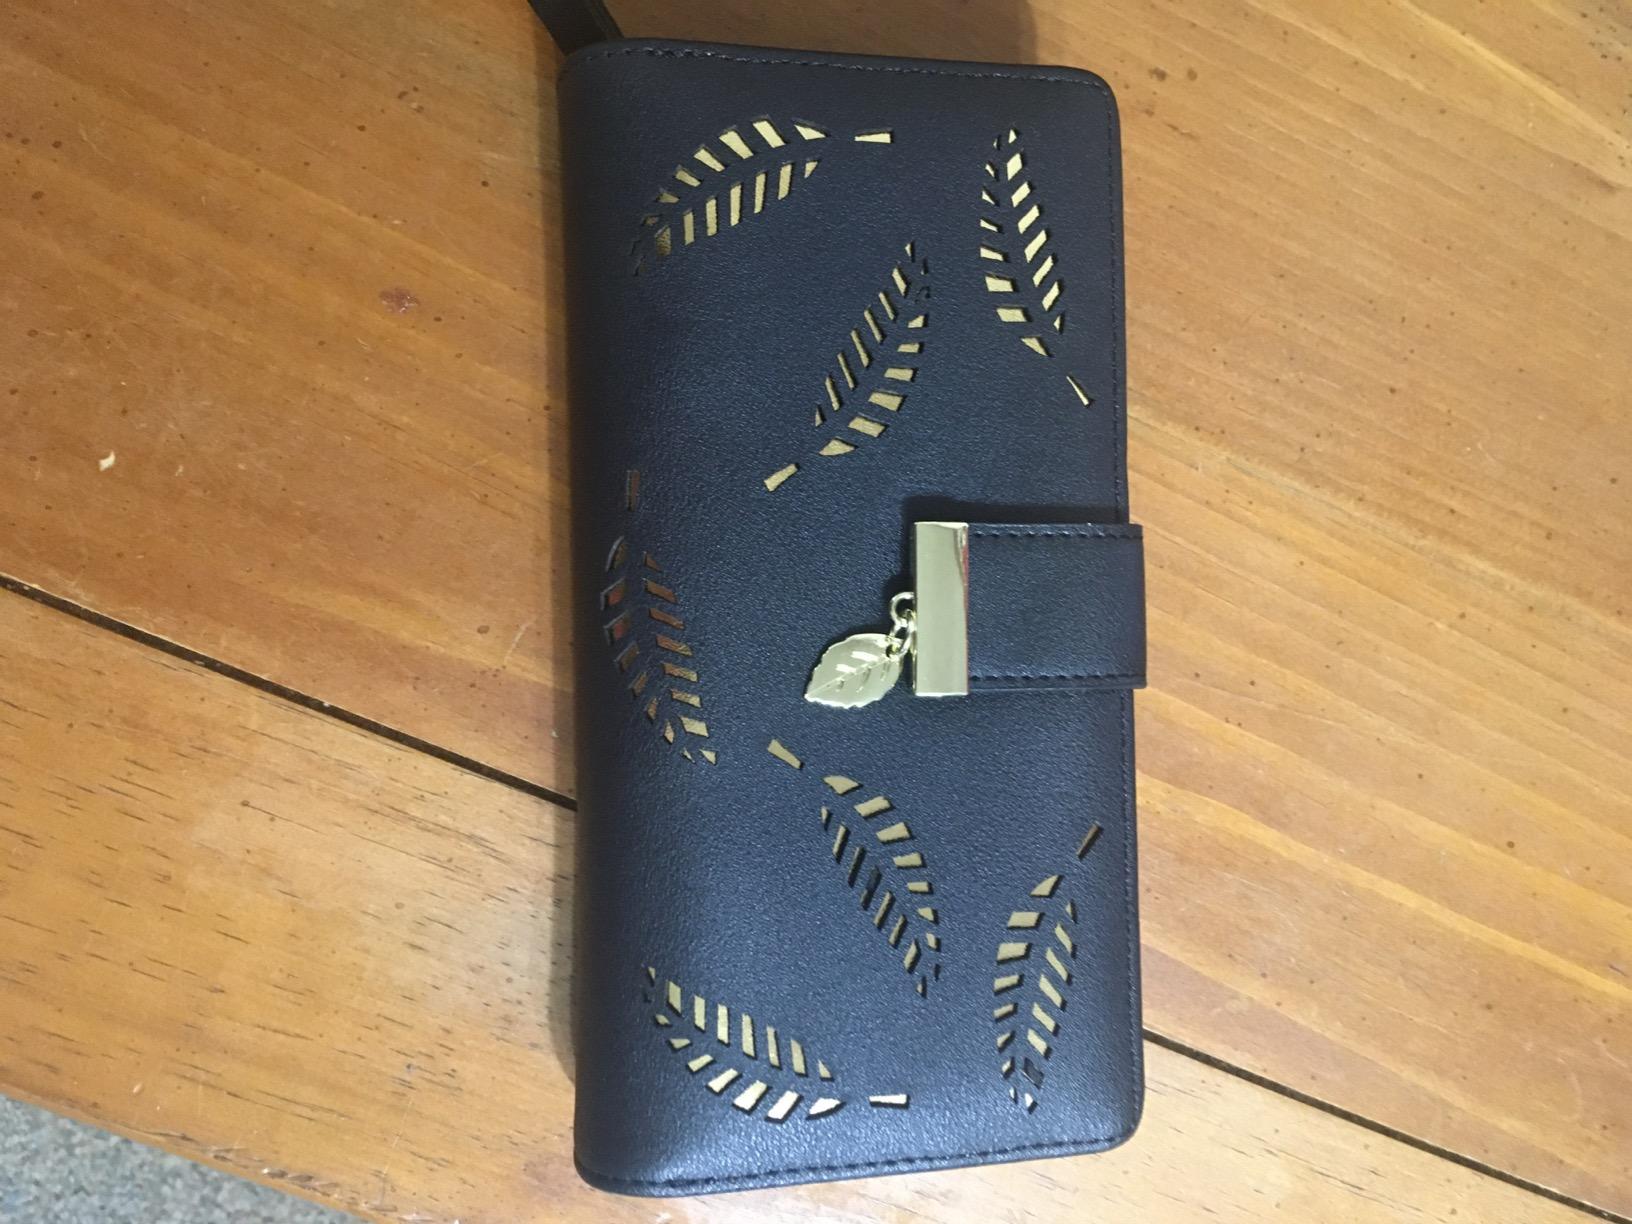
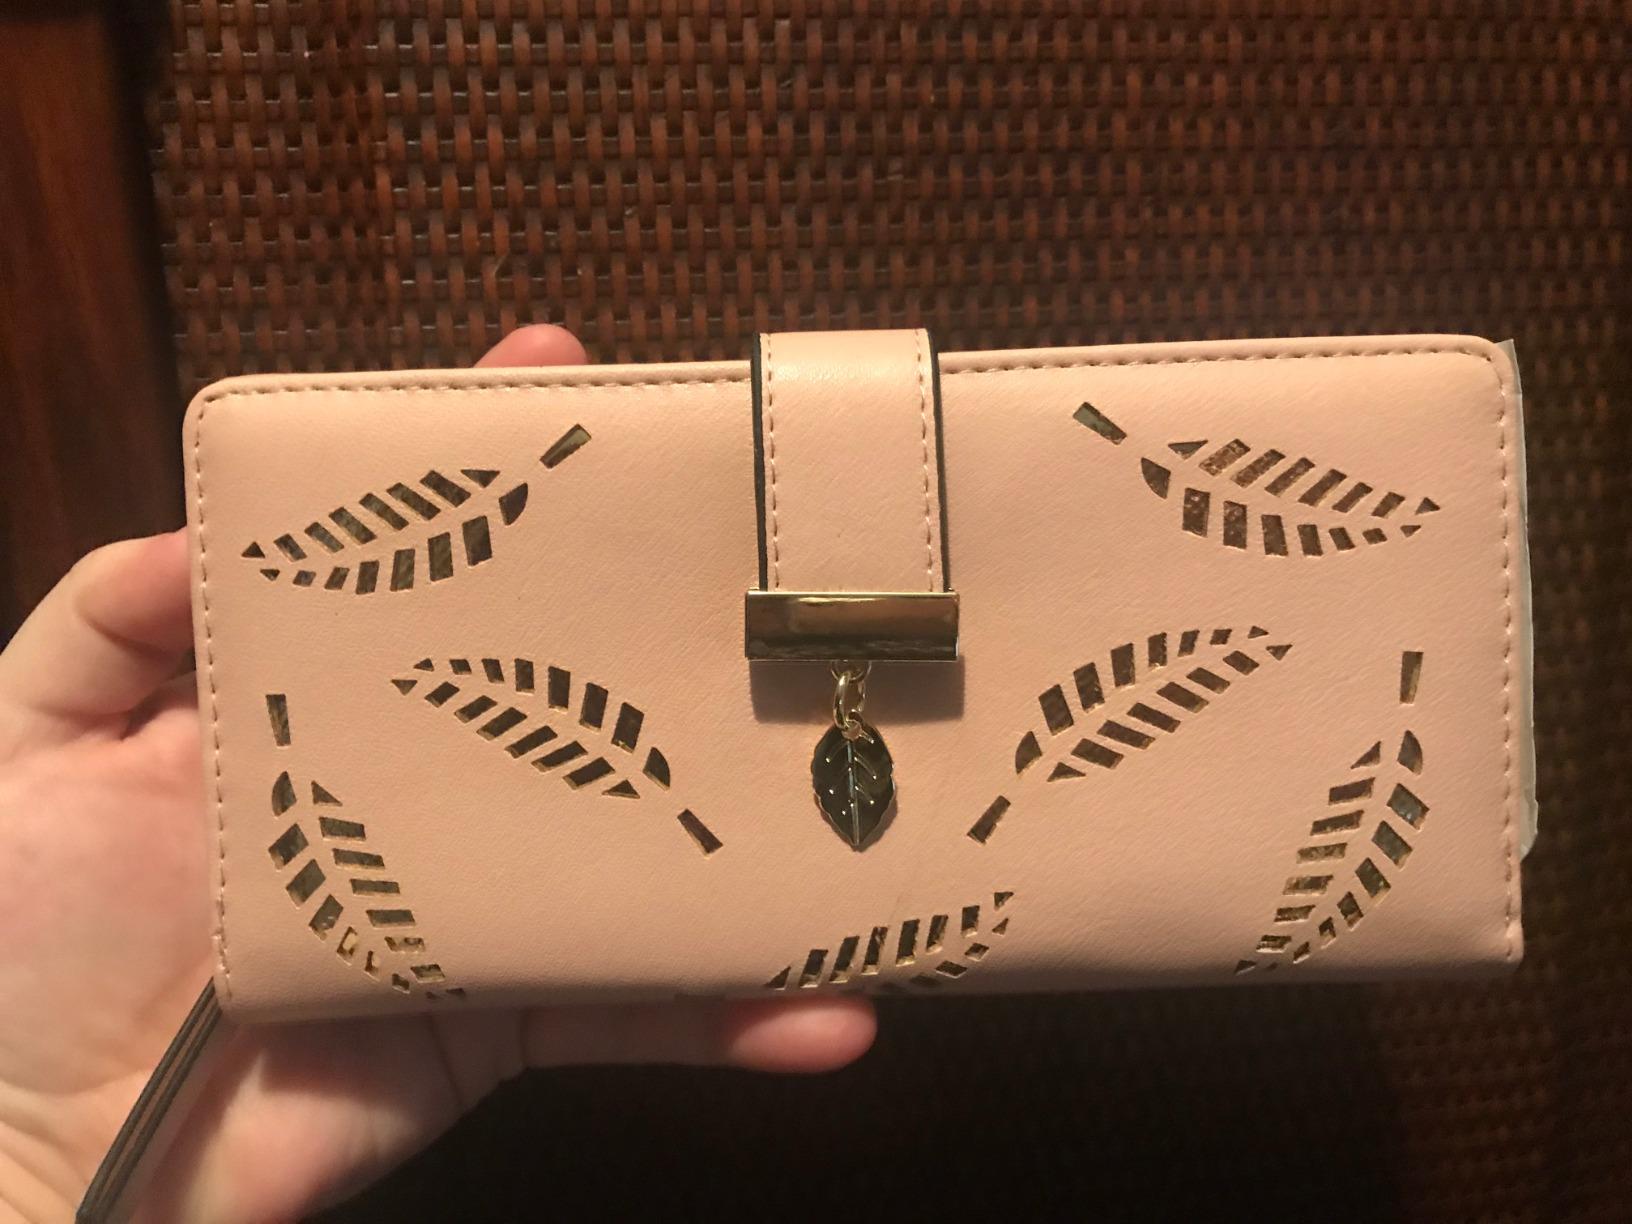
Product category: accessories_handbag
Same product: no